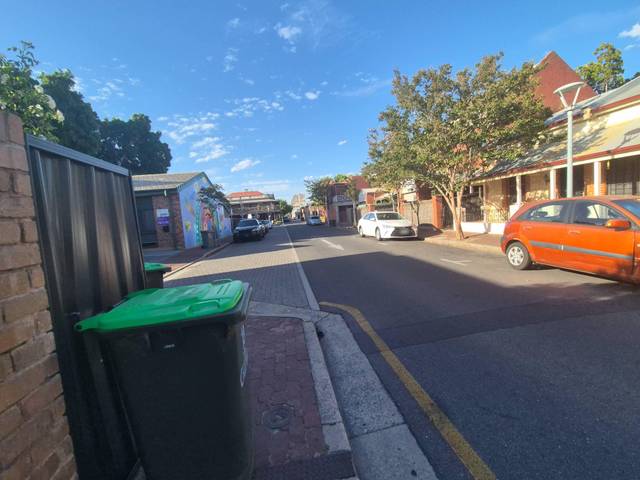
Region: Australia
Coordinates: -34.933, 138.591